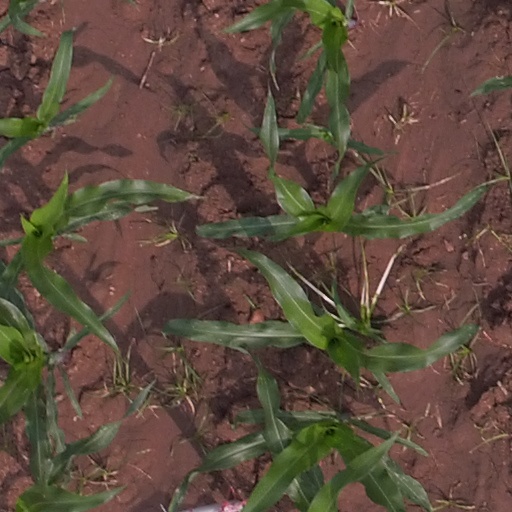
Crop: maize; corn